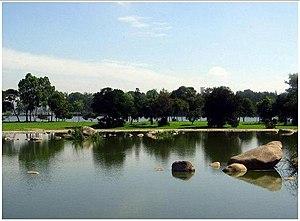
Les IIᵉˢ Jeux olympiques de la jeunesse d'été se sont déroulés du 16 au 28 août 2014, à Nankin en Chine. Les Jeux olympiques de la jeunesse sont une manifestation multi-sports, culturelle et éducative. La désignation de la ville hôte a eu lieu lors des Jeux olympiques d'hiver de Vancouver en 2010. Trois villes étaient candidates.